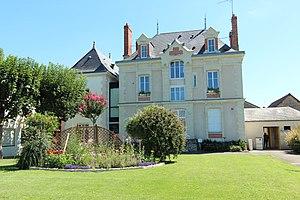
Mairie de Cenon-sur-Vienne en France.
La liste des villes et villages fleuris de la Vienne dresse la liste des communes récompensées par le concours des villes et villages fleuris dans le département de la Vienne.